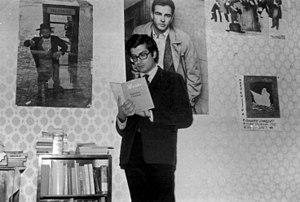
Georges Albert Maurice Victor Bataille, né le 10 septembre 1897 à Billom, mort le 9 juillet 1962 à Paris, est un bibliothécaire et écrivain français.
Dario Bellezza était un poète, écrivain et dramaturge italien.